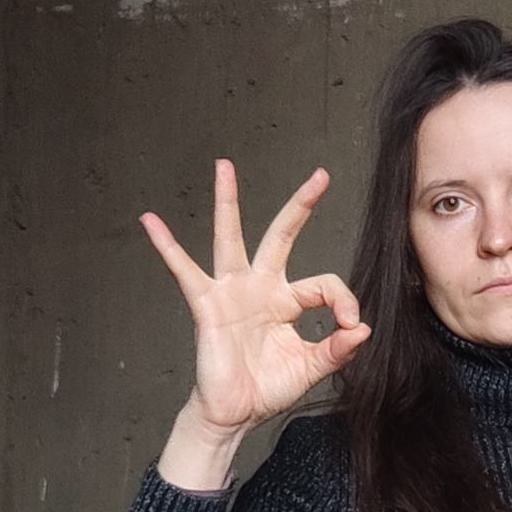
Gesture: ok